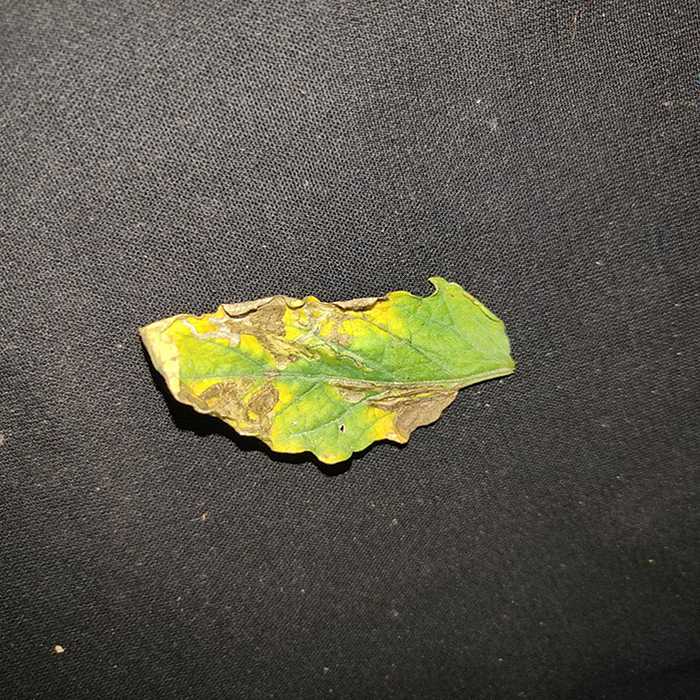
Plant: Tomato
Label: Tomato Bacterial spot